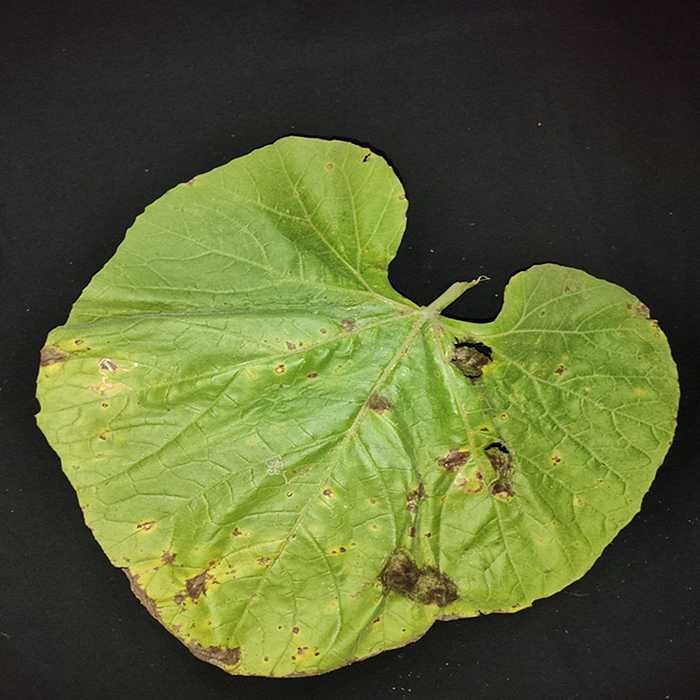
Plant: Bottle gourd
Label: Downey mildew